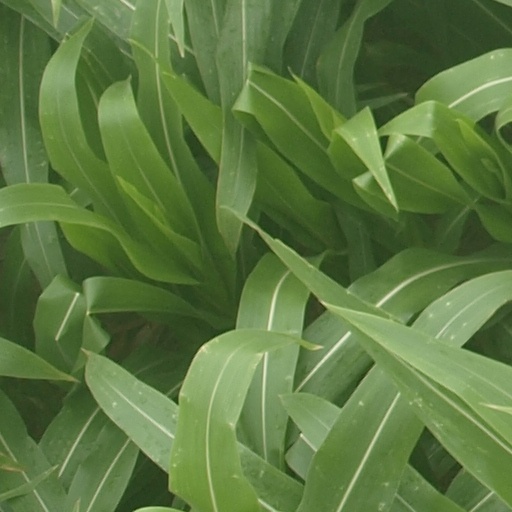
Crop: maize; corn